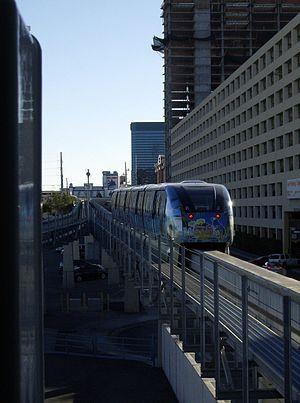
Le monorail de Las Vegas est un système de transport en commun desservant Las Vegas Strip depuis le 15 juillet 2004.